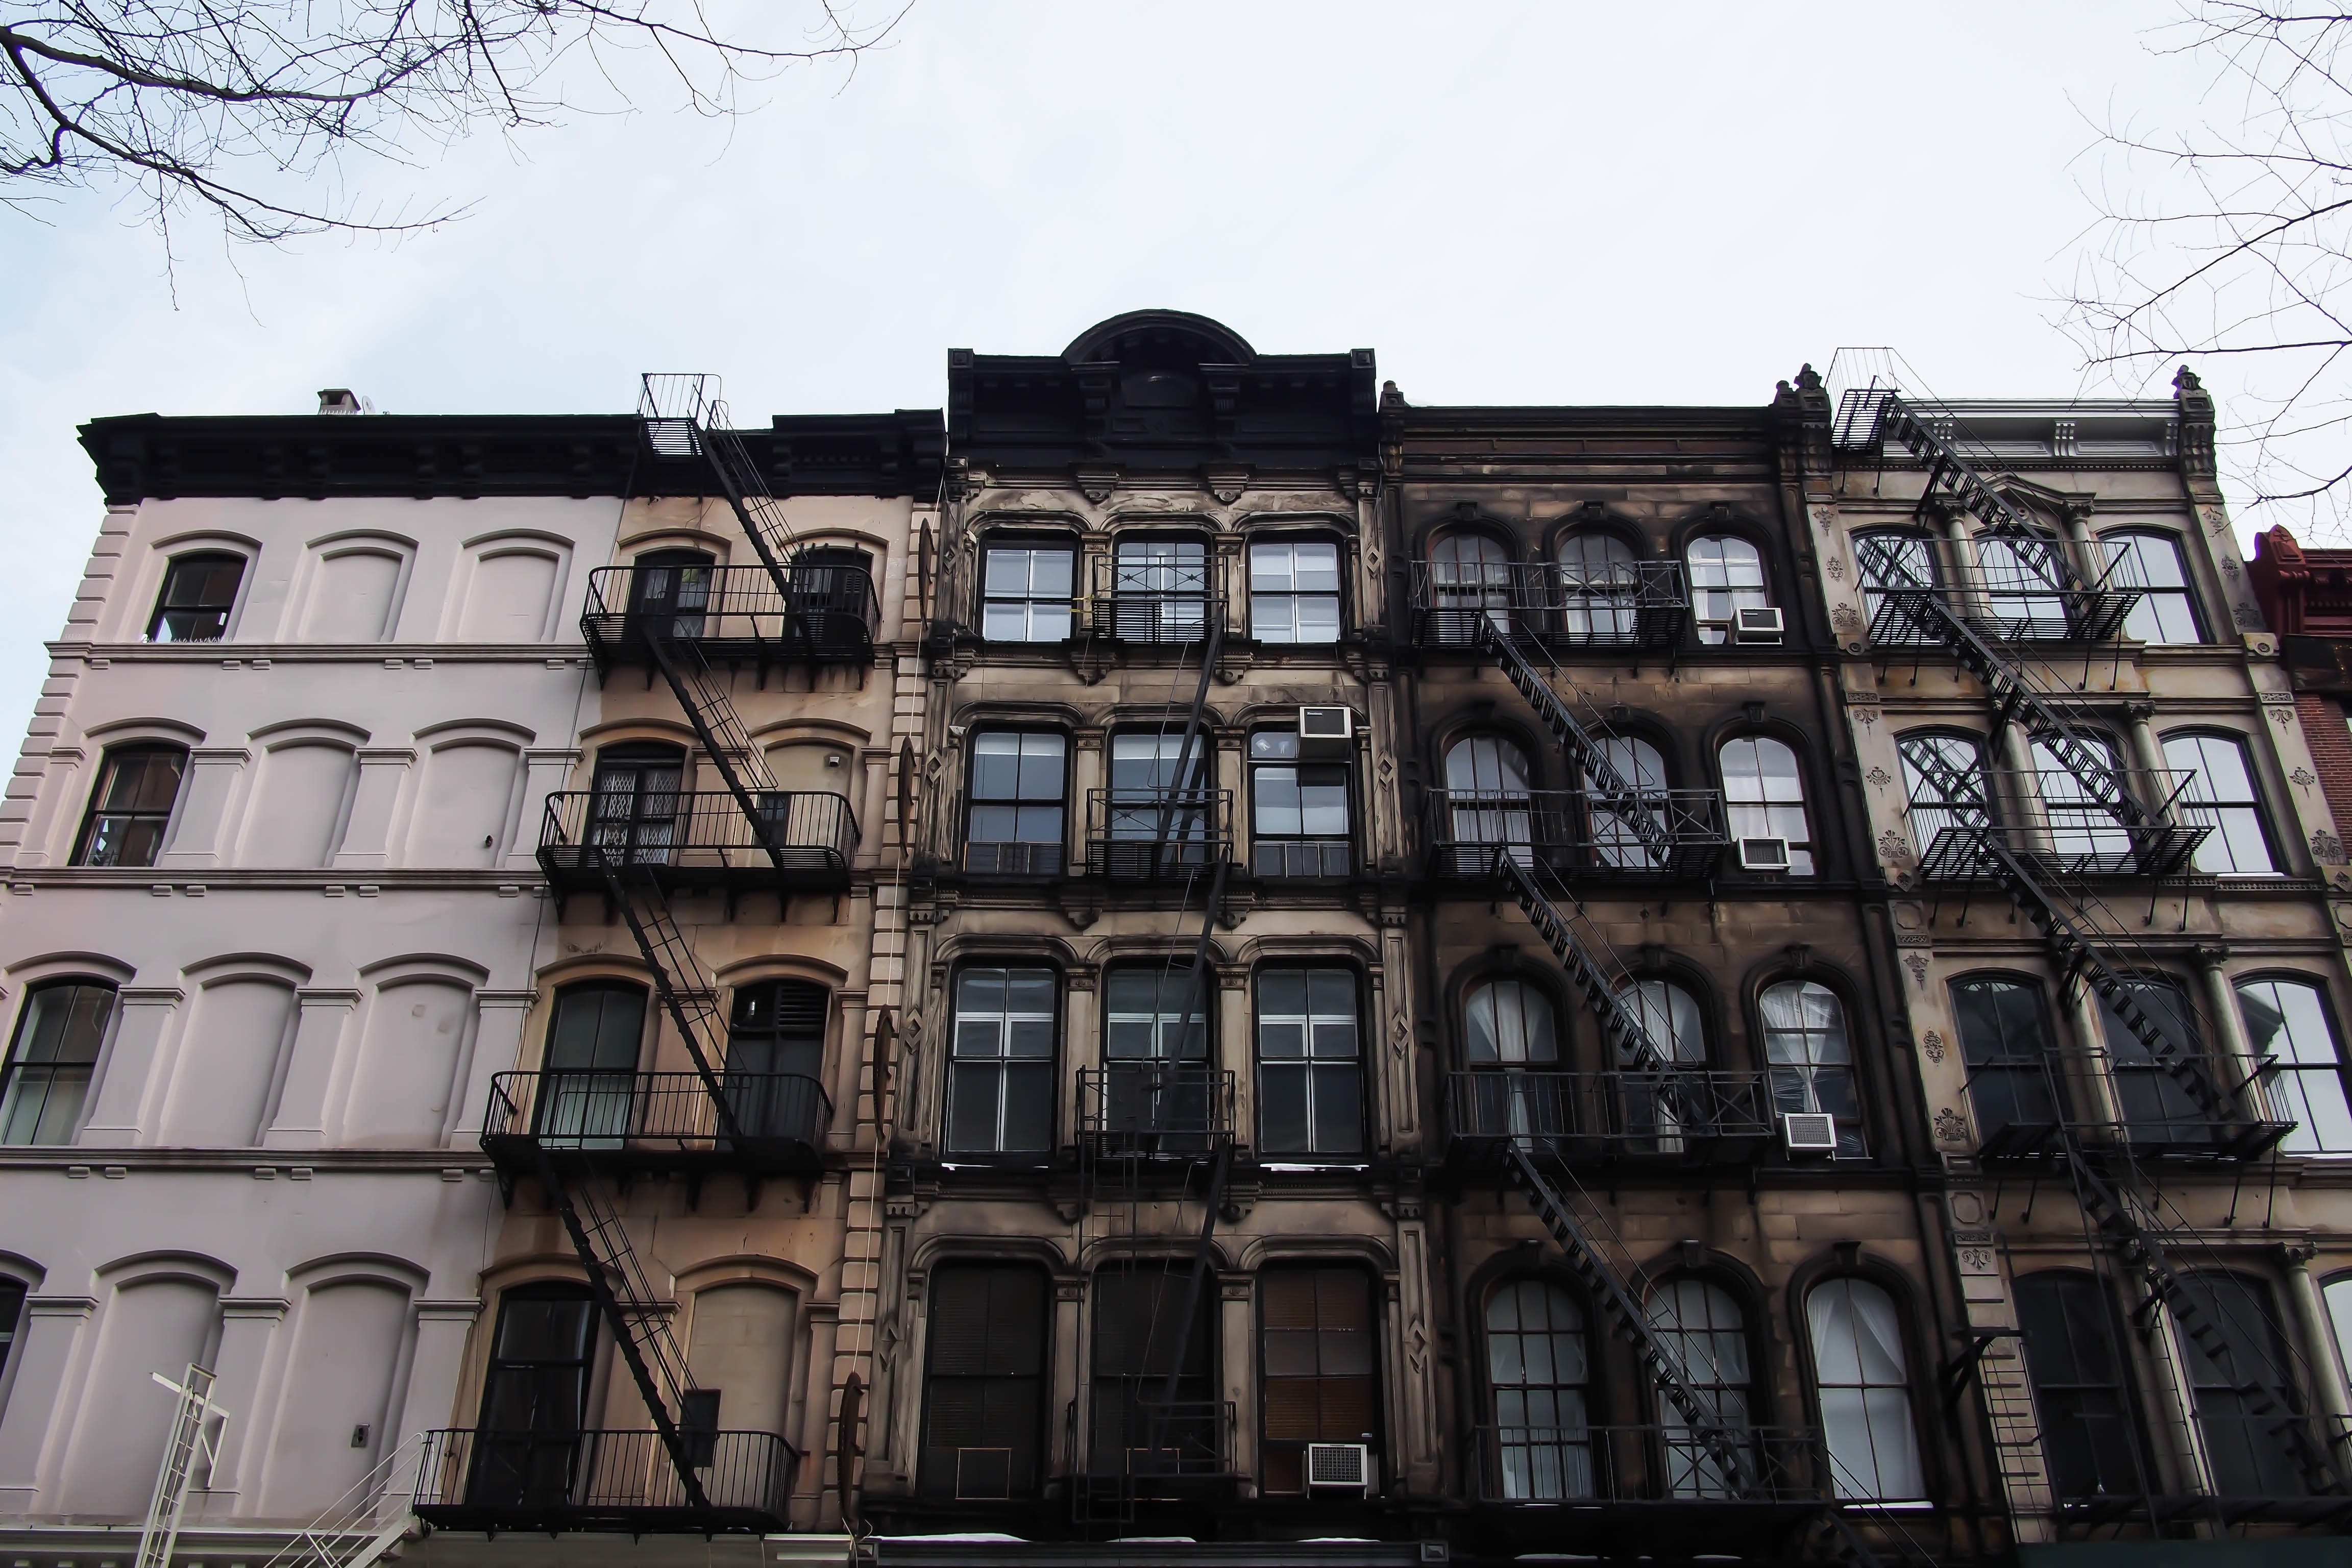
architecture, house, window, building, city, downtown, landmark, facade, apartment, fire escape, neighbourhood, urban area